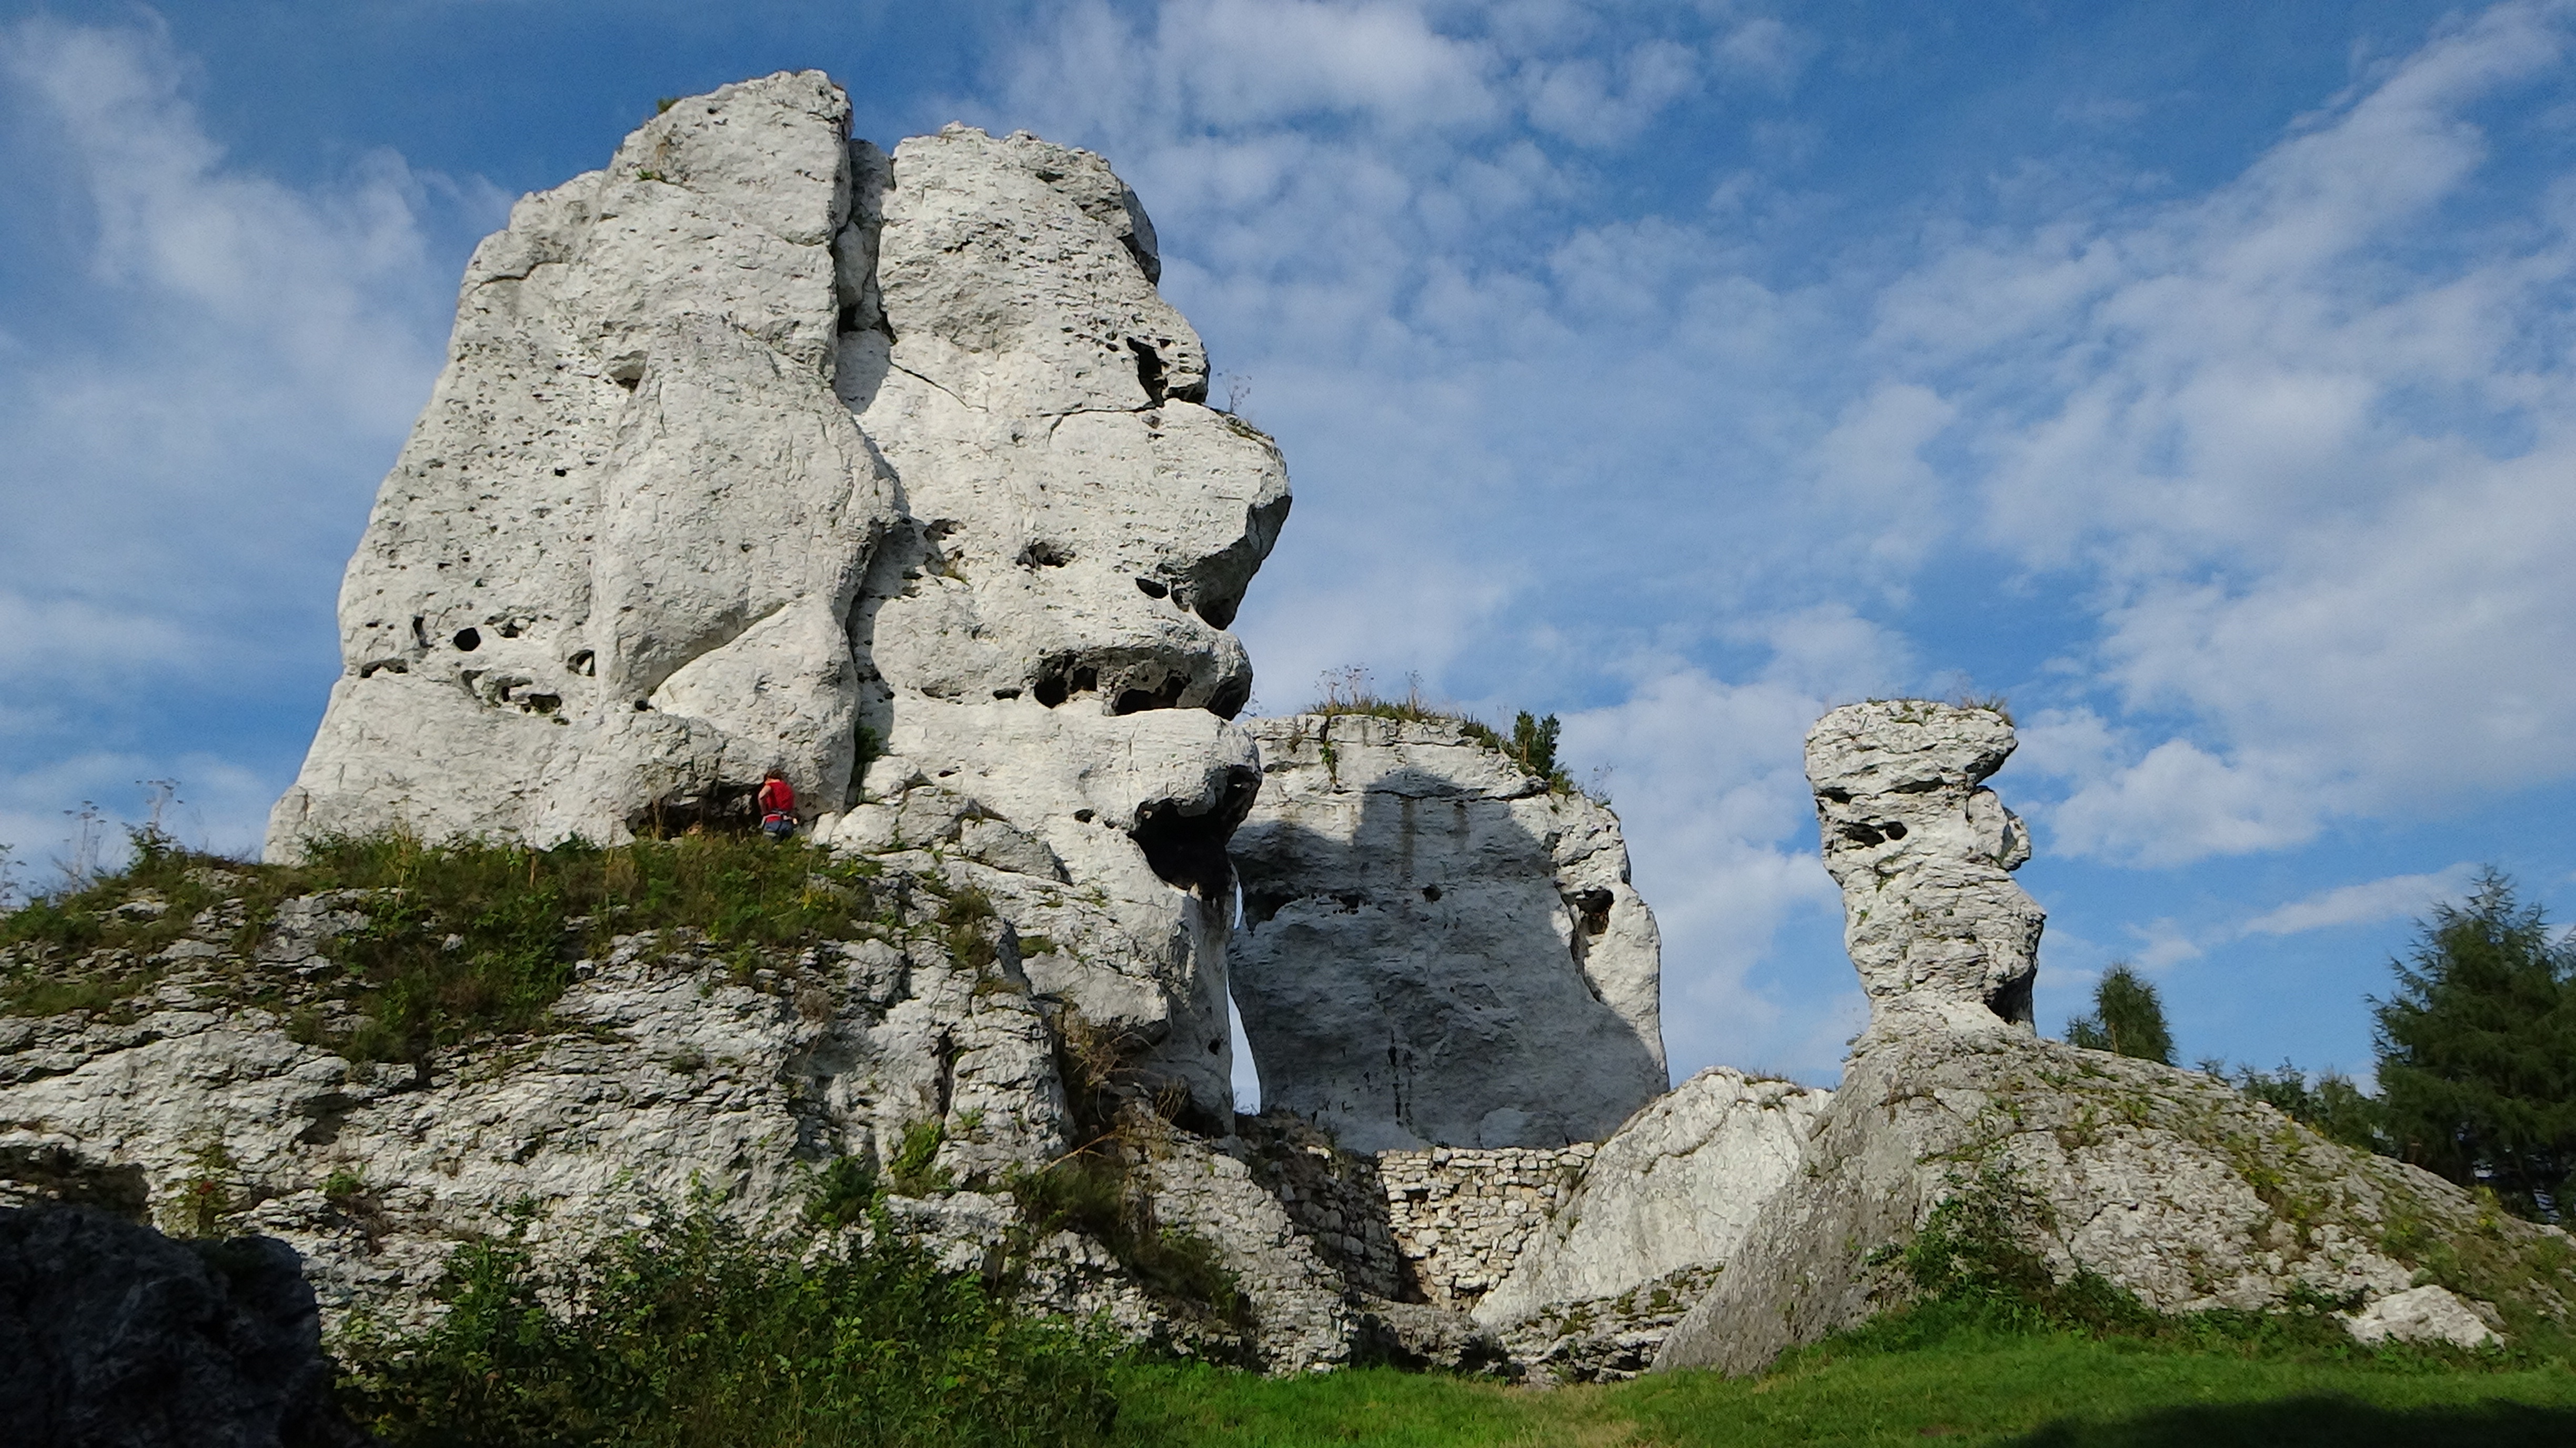
landscape, rock, walking, mountain, adventure, mountain range, recreation, formation, cliff, terrain, material, ridge, summit, rocks, geology, alps, badlands, poland, plateau, ogrodzieniec, jura krakowsko czestochowa, outdoor recreation, mountainous landforms